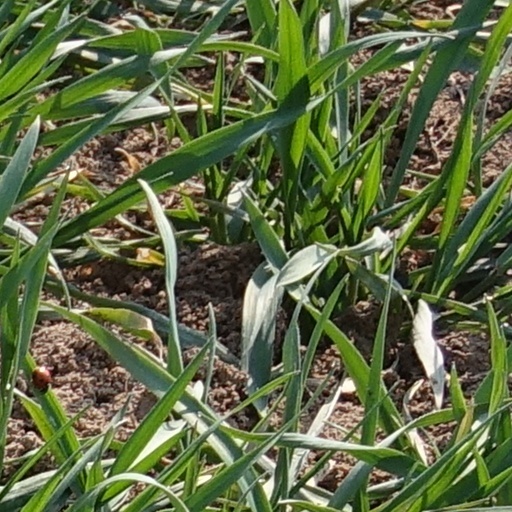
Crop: wheat